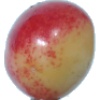
Label: Cherry Rainier 1